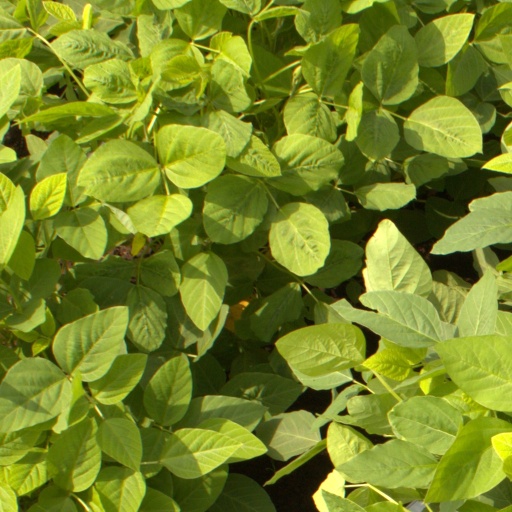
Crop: soybean